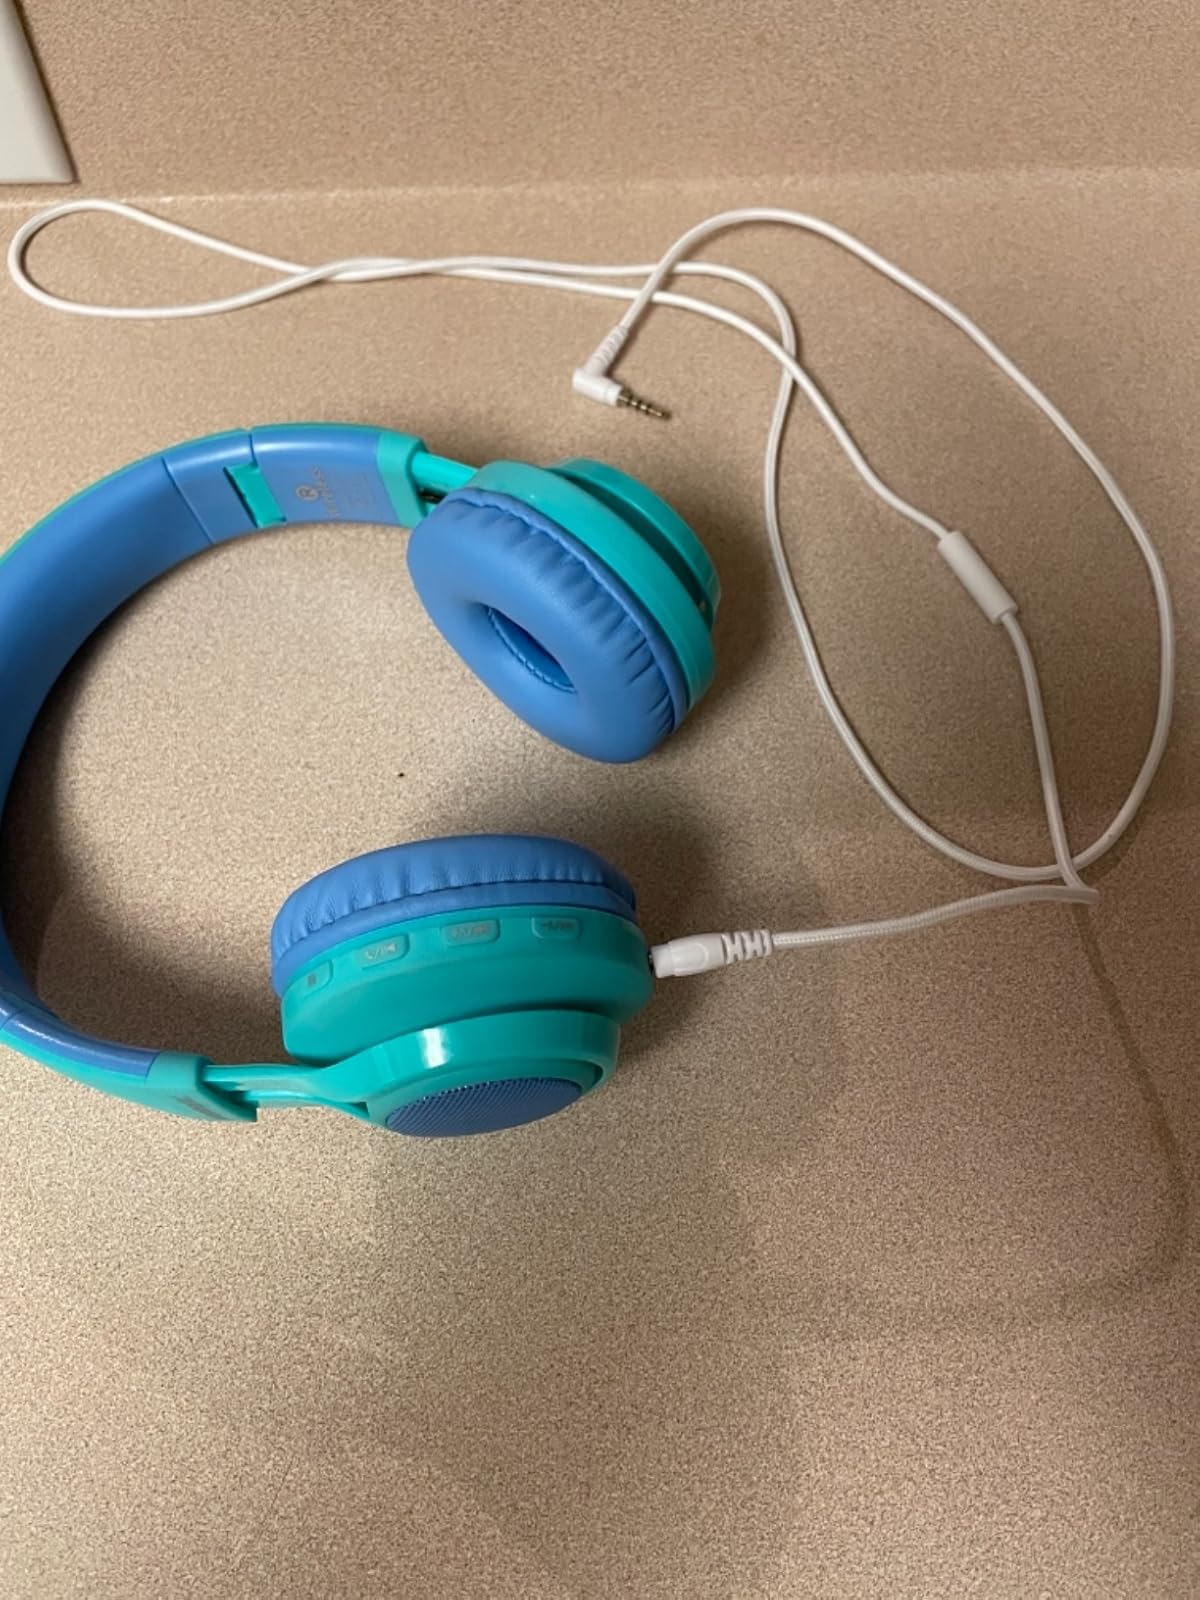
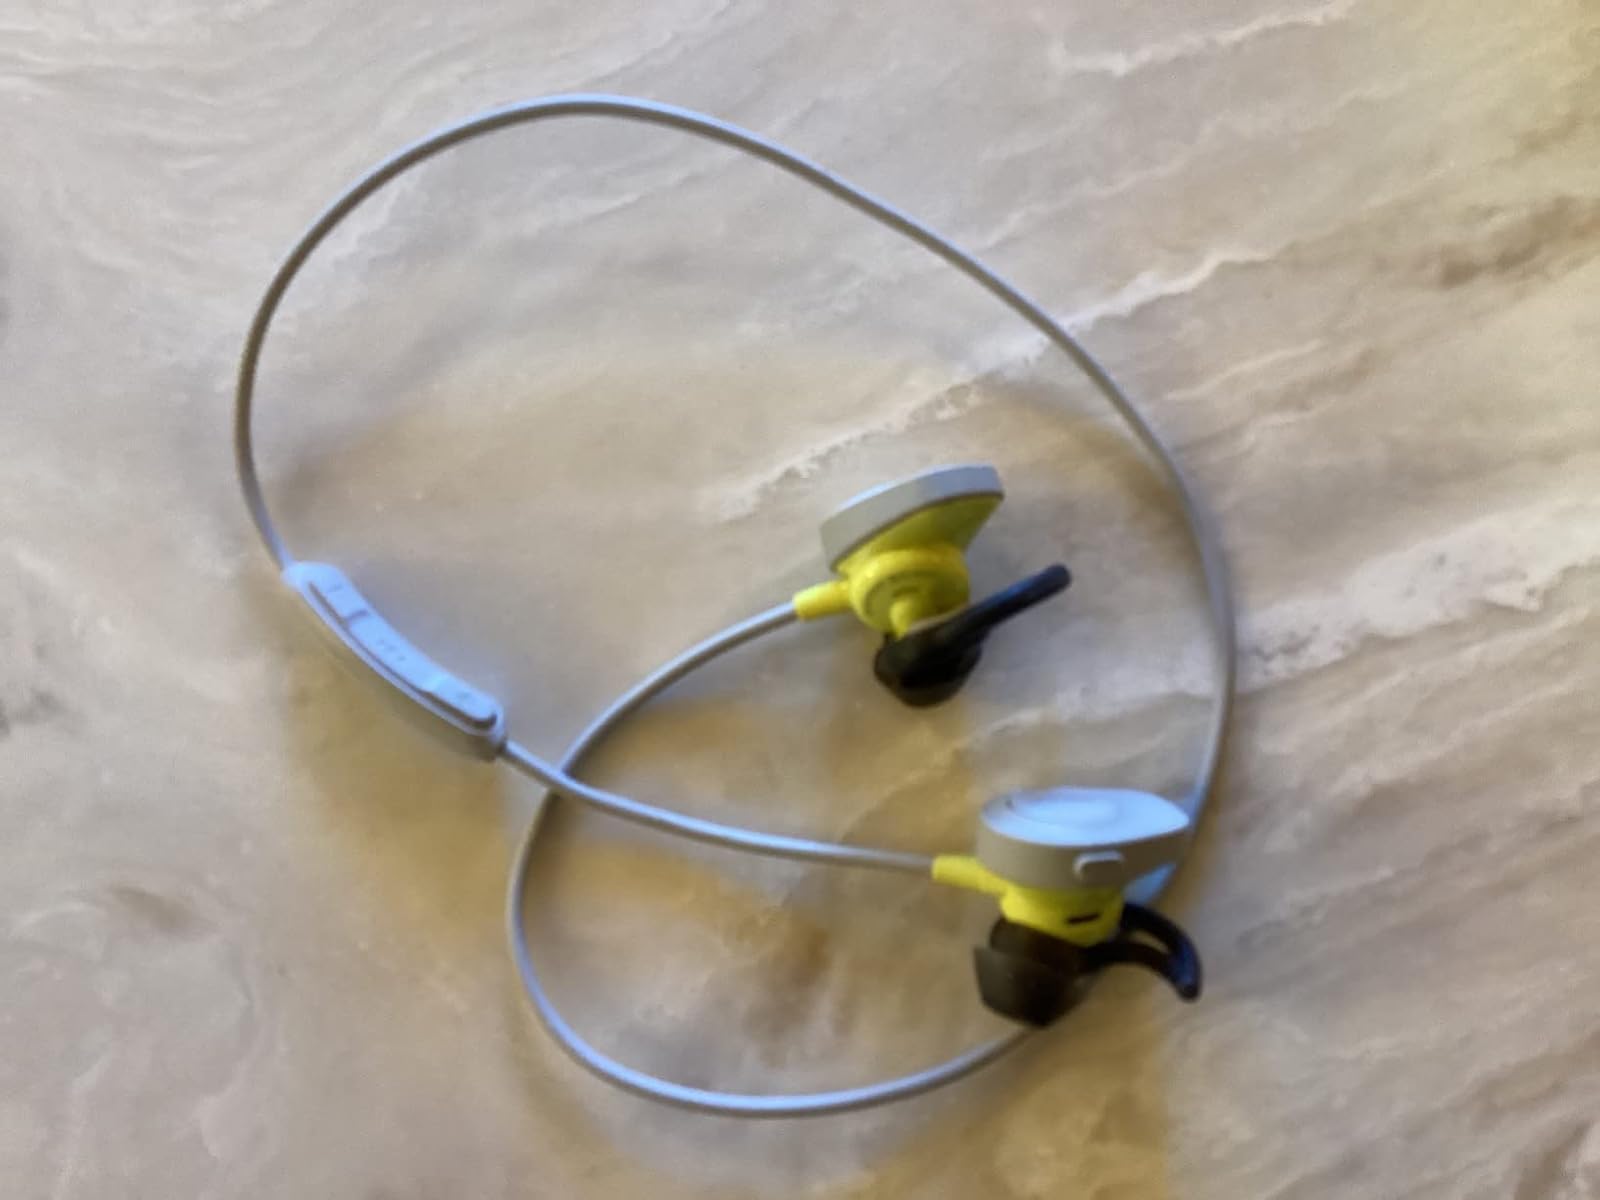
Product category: headphones
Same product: no